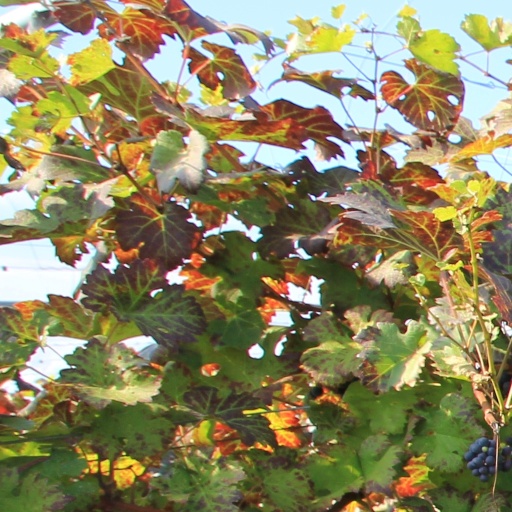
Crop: grape